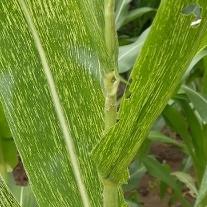
Crop: Maize
Condition: stripe-d